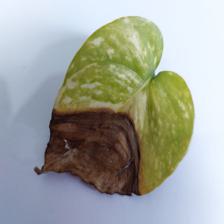
Label: Bacterial wilt disease